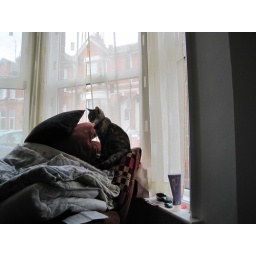
cat at phil's house in brighton